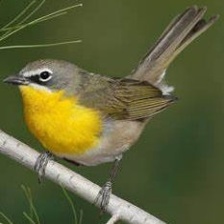
Species: YELLOW BREASTED CHAT
Scientific name: ICTERIA VIRENS